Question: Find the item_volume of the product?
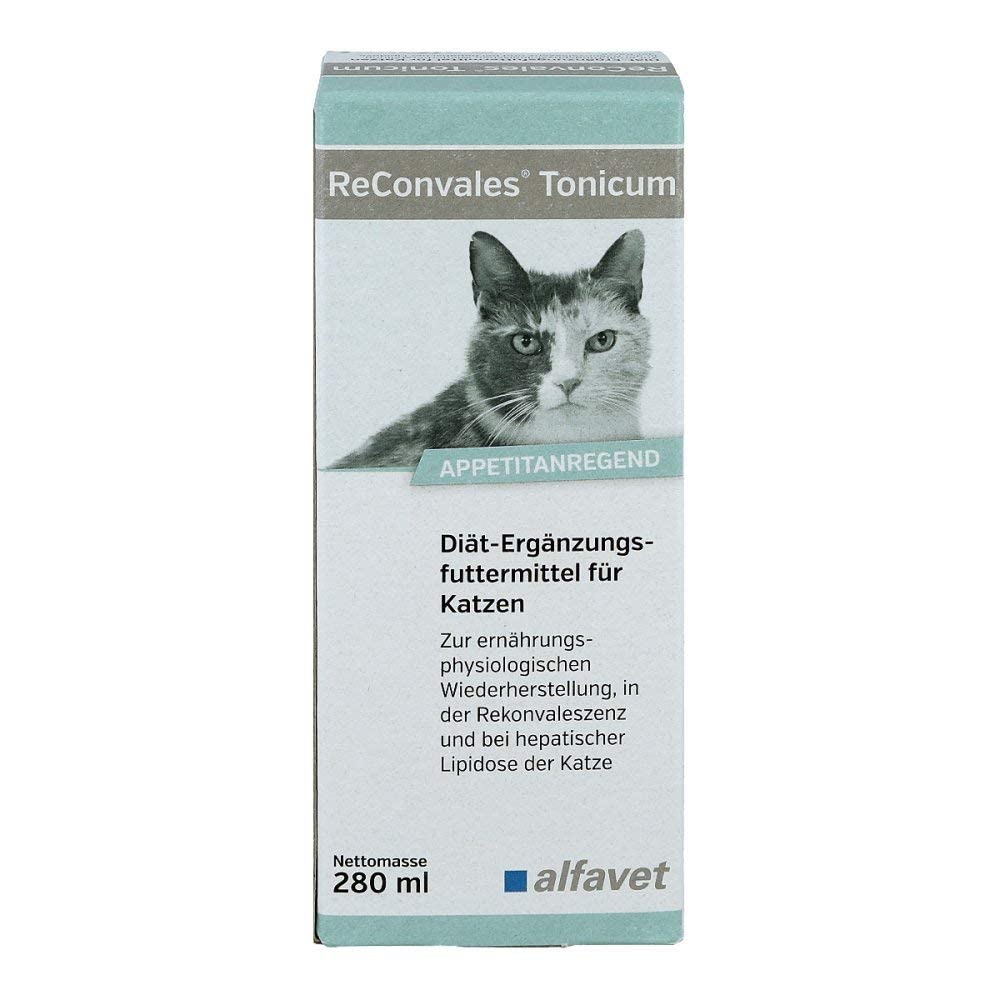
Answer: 280.0 millilitre